Hans Lindgren

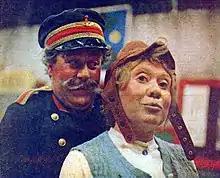
Hans Lindgren and Inga Gill in "Klart spår till Tomteboda" ("Clear Track to Tomteboda")

Hans Olov Lindgren (6 January 1932 – 2 November 2012) was a Swedish actor, screenwriter and film producer.